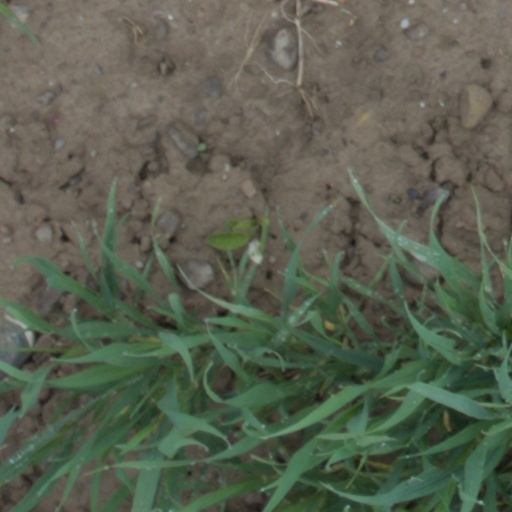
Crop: wheat